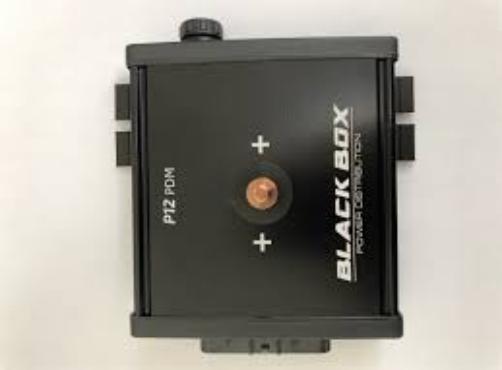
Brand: Black Box Distribution
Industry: Electronic